Baylor University

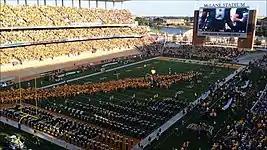
The Baylor Line on the field of a home football game

Following the 'Year of the Bear,' it was announced in July 2012 that a new $260 million football stadium to be called "McLane Stadium" would be constructed on the university's campus. Opened in fall 2014, the stadium holds 45,000 spectators and is situated on of land adjacent to the Brazos River and Interstate 35. The stadium was planned by architecture firm Populous, known for its design of Yankee Stadium in New York and Houston's Daikin Park. A partnership between Austin Commercial-Flintco LLC oversaw the project as its contractor.